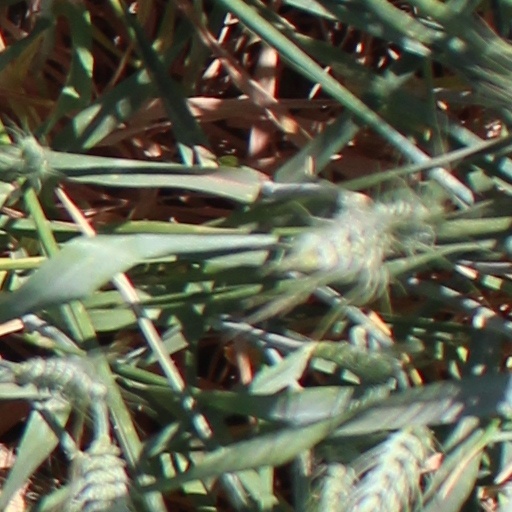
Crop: wheat